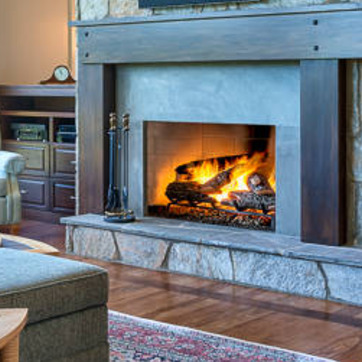
Material: other